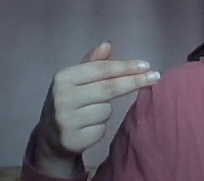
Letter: ghain